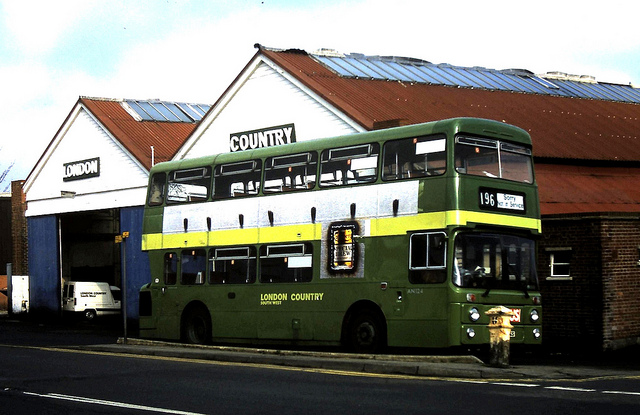
an image of a tour bus that is parked outside a house

A green double decker bus parked outside a garage

A bus with two floors belonging to London Country

A green, yellow and white train next to buildings.

A two story bus outside a large building.